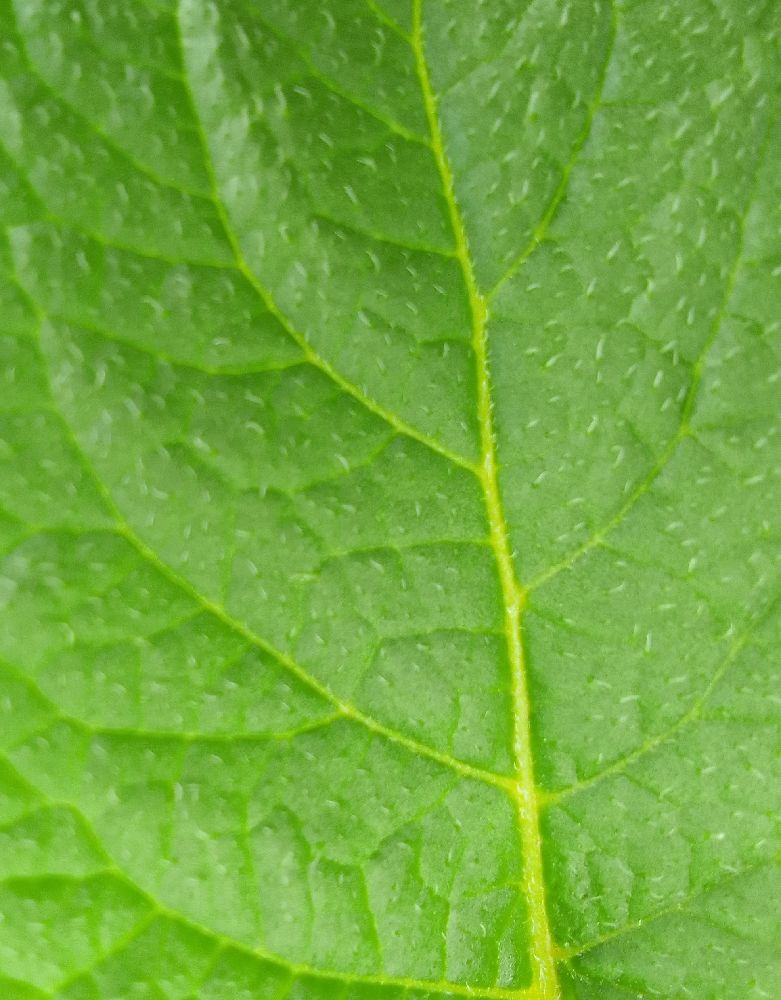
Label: Healthy